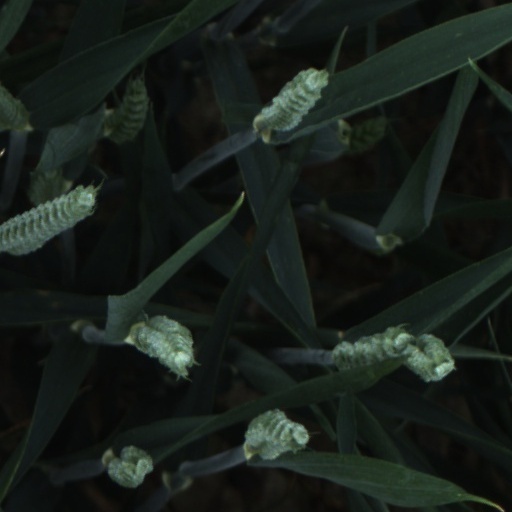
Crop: wheat